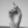
ASL letter: D